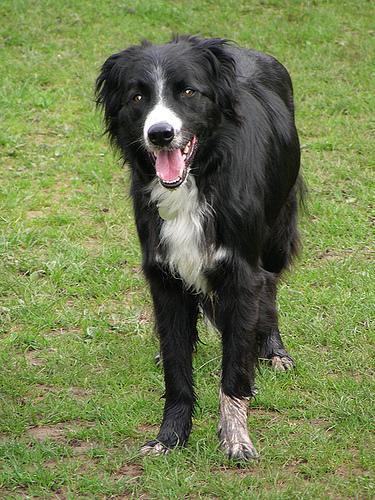
collie